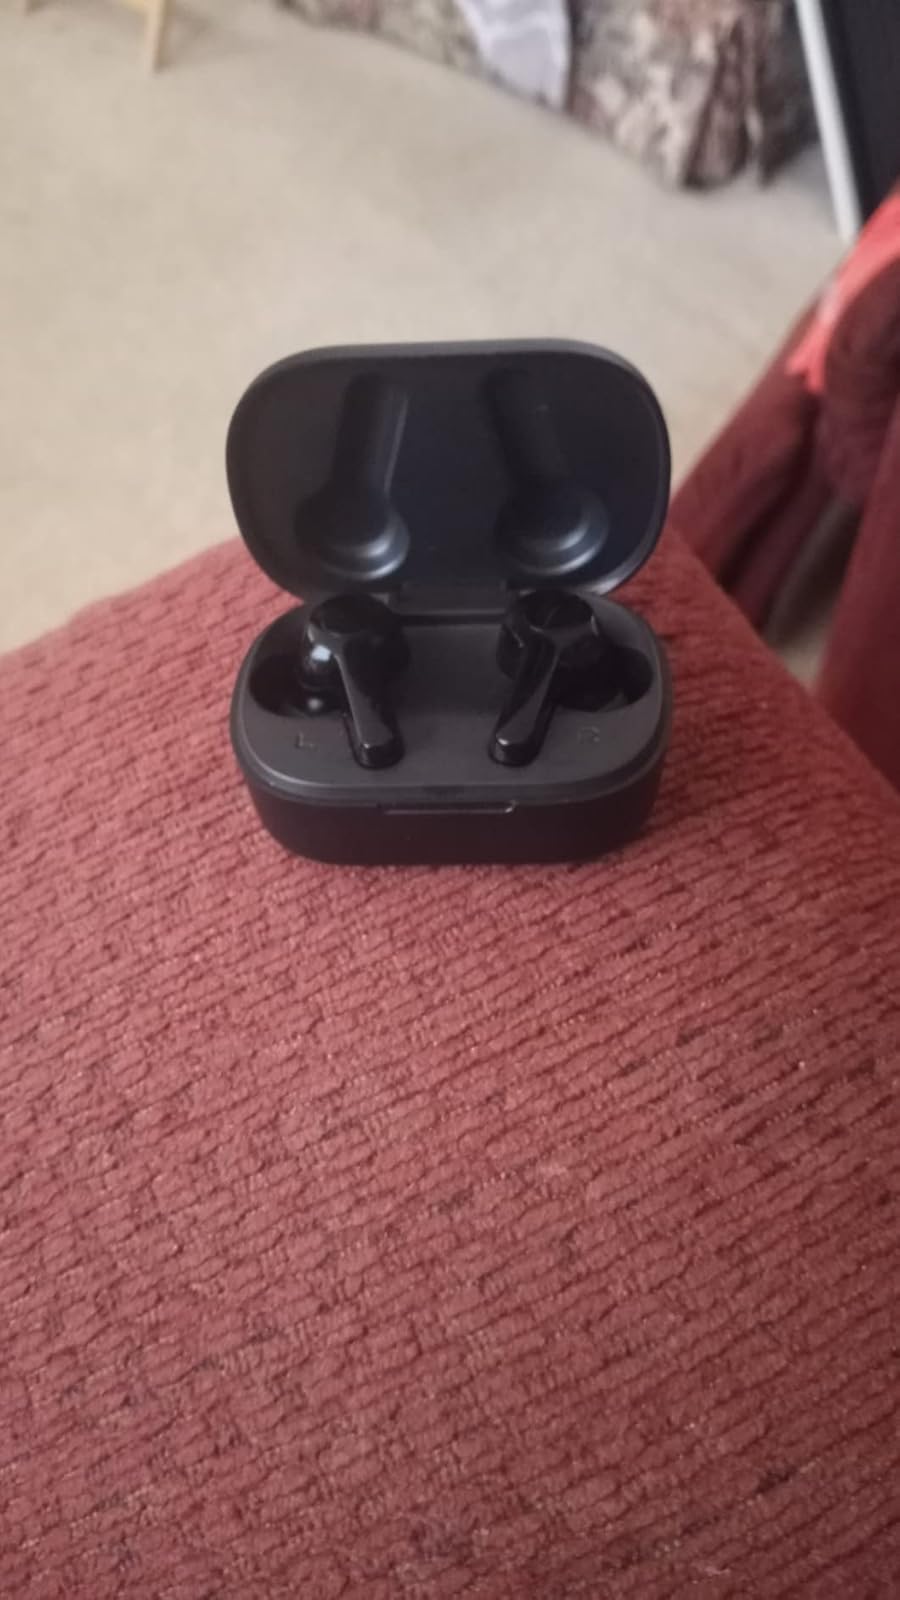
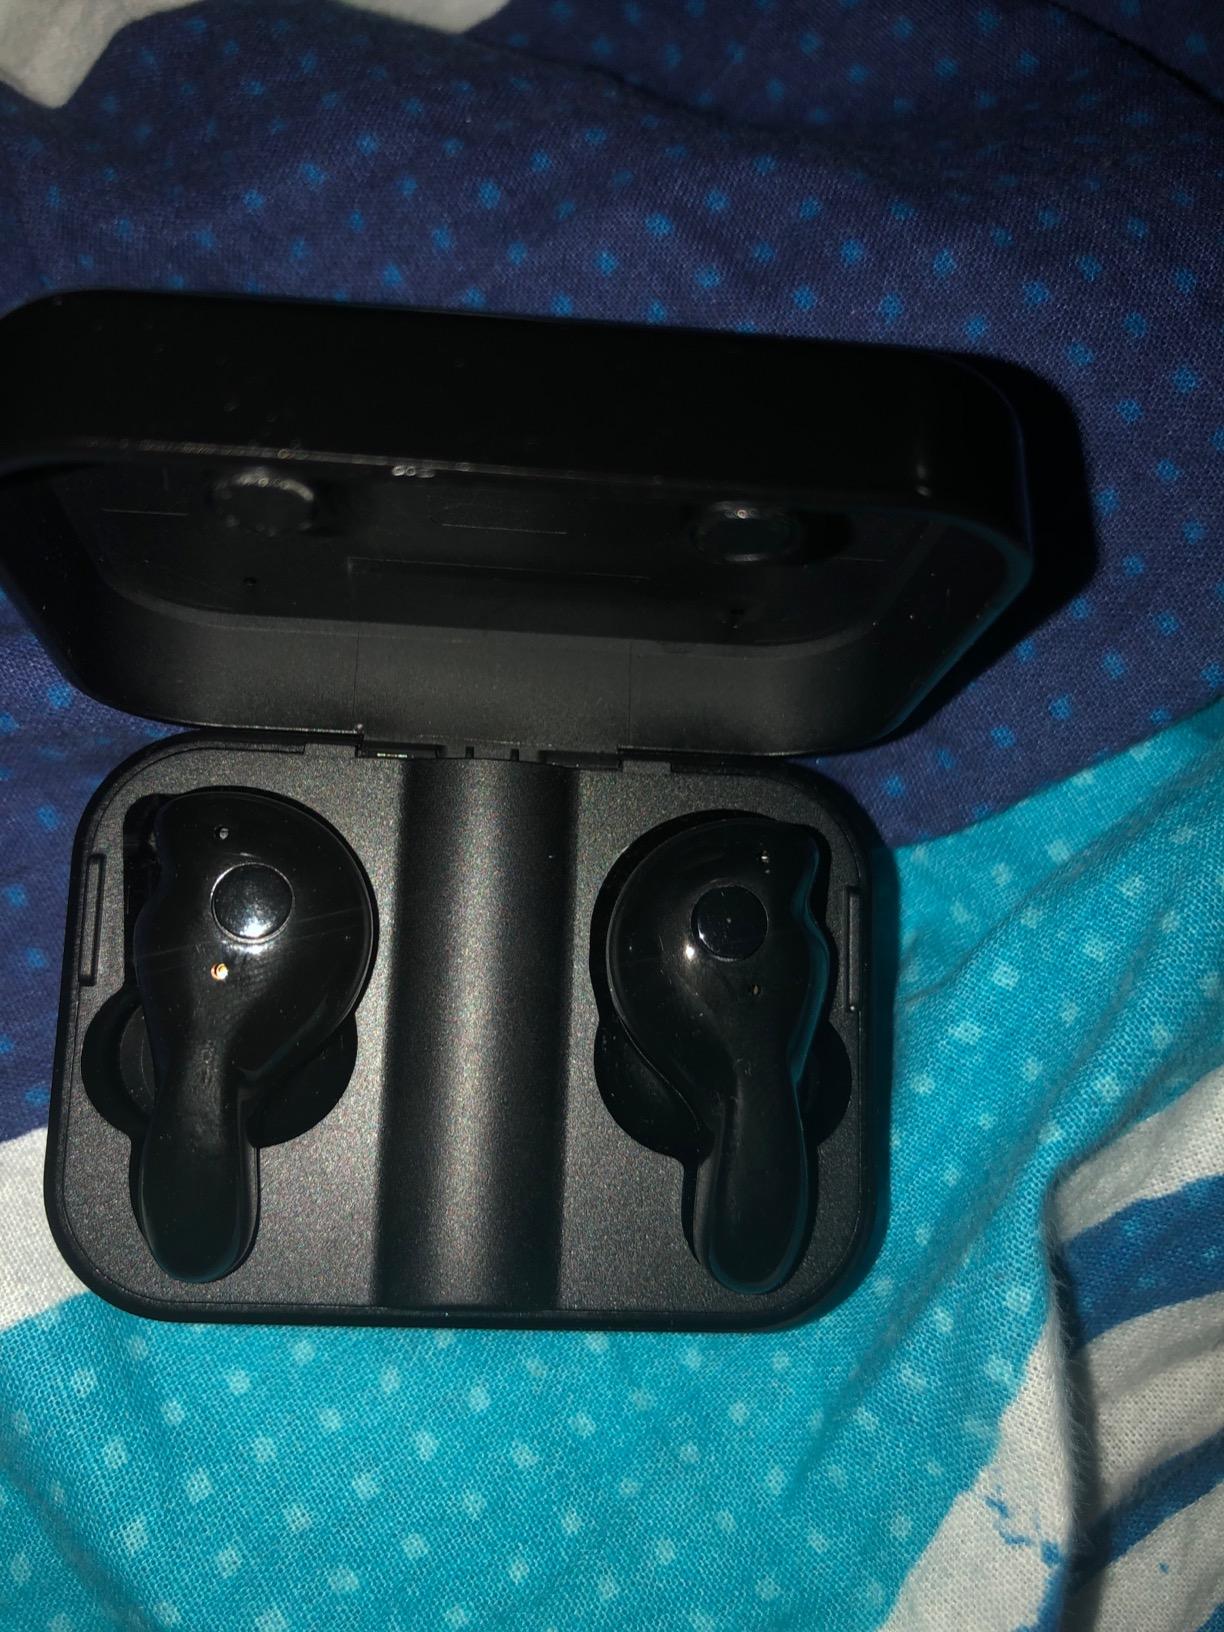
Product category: earbuds
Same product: no